The Tough Guy (1926 film)

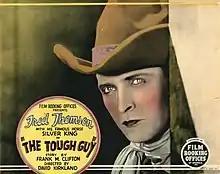
Lobby card

The Tough Guy is a 1926 American silent Western film directed by David Kirkland and starring Fred Thomson, Lola Todd, and Robert McKim.